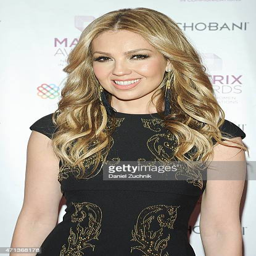
latin pop artist attends awards